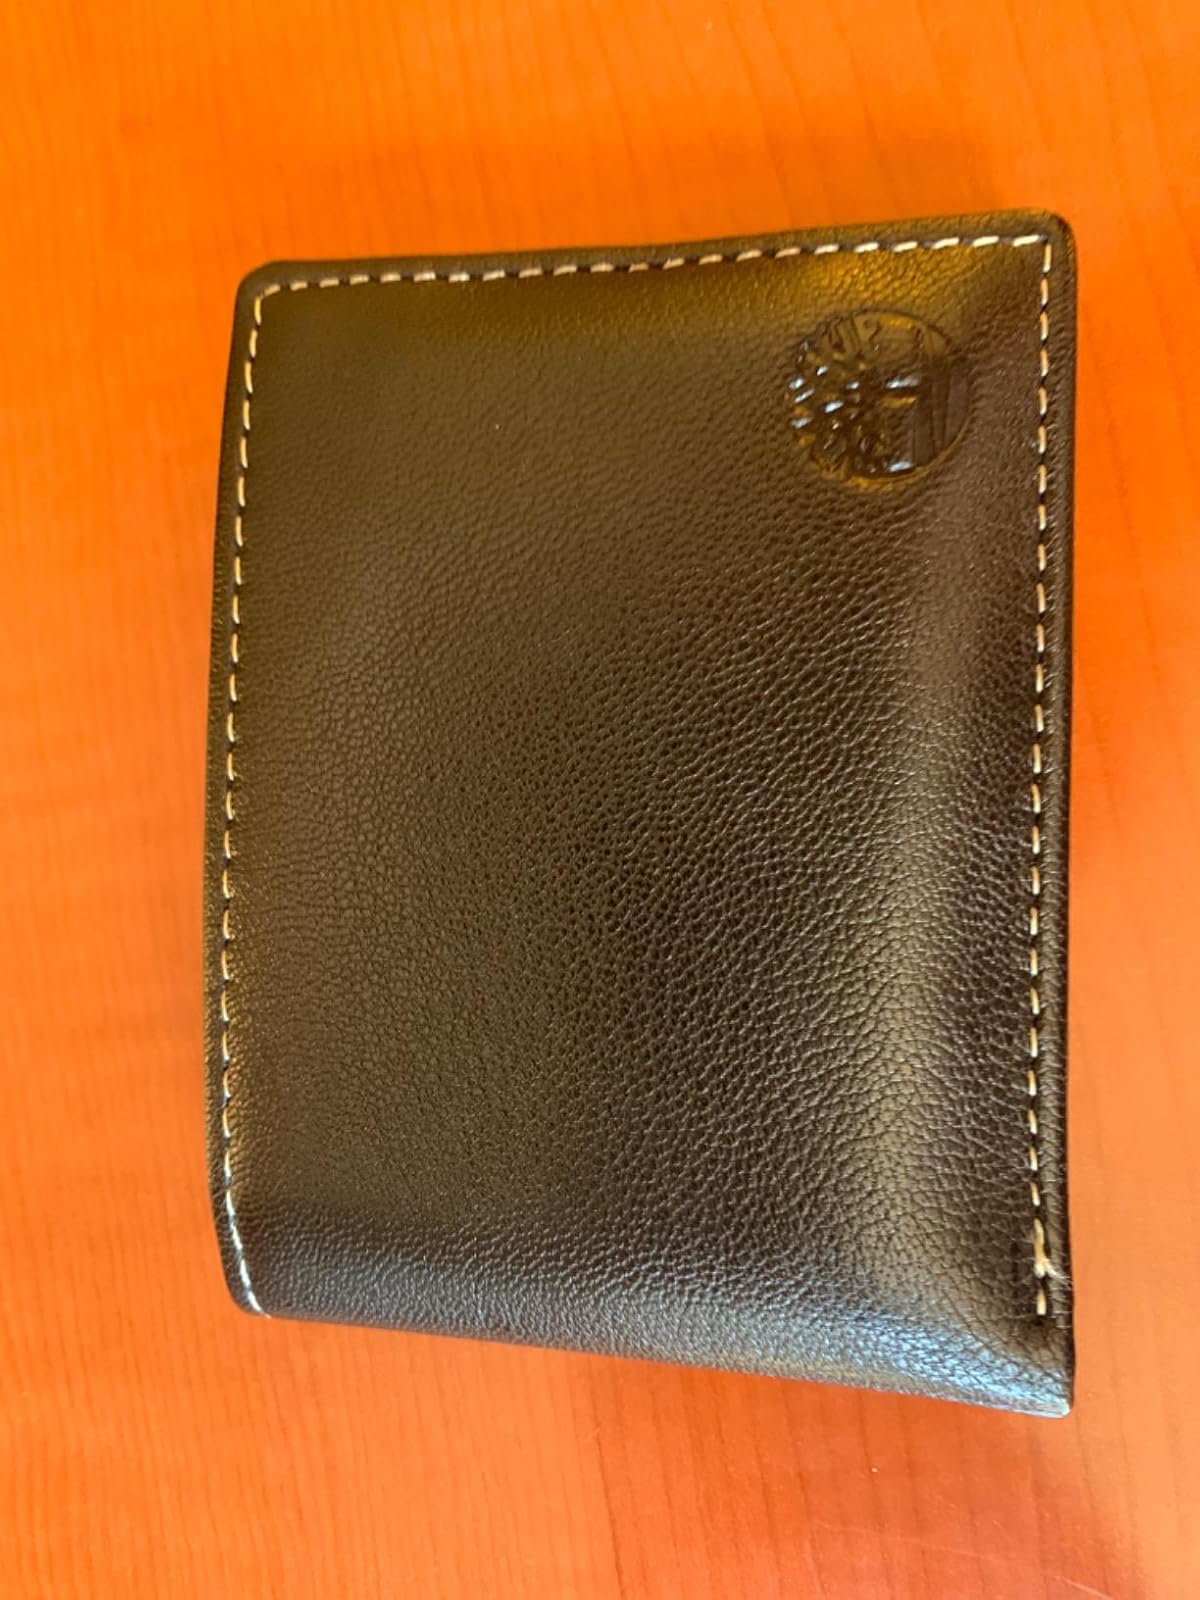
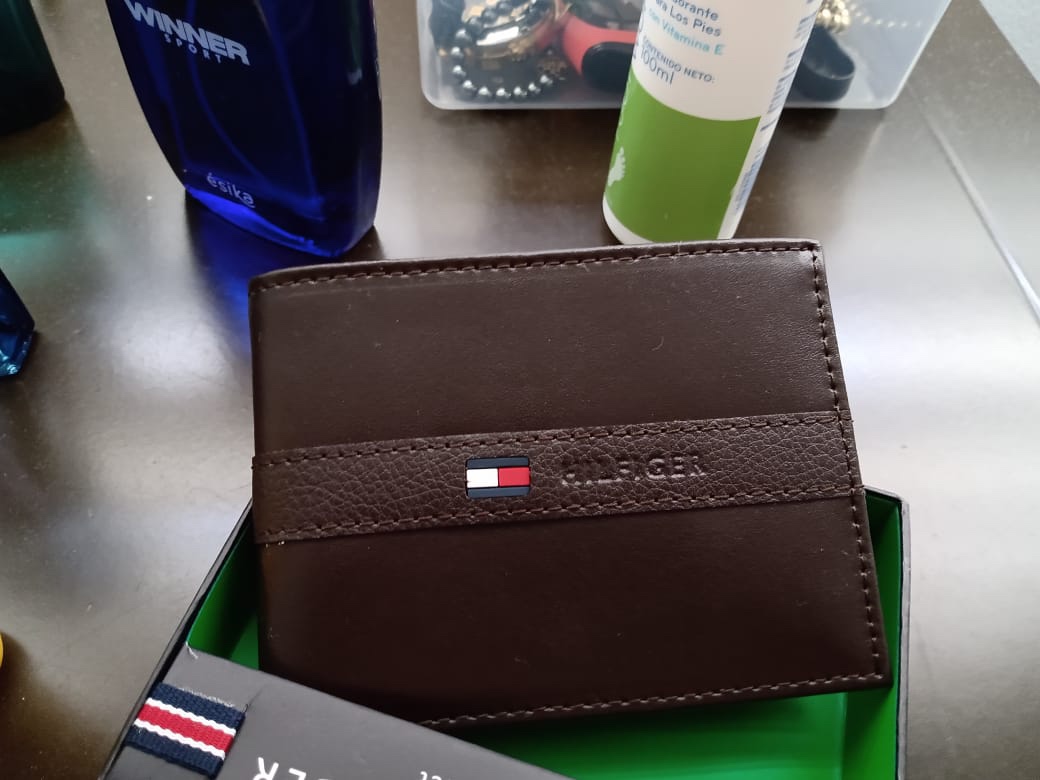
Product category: accessories_wallet
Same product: no